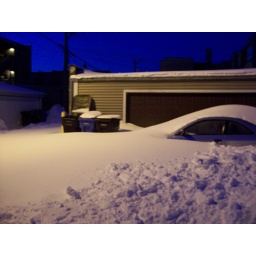
Alley near my house...that yellow pole by the garbage cans is where my alley starts.